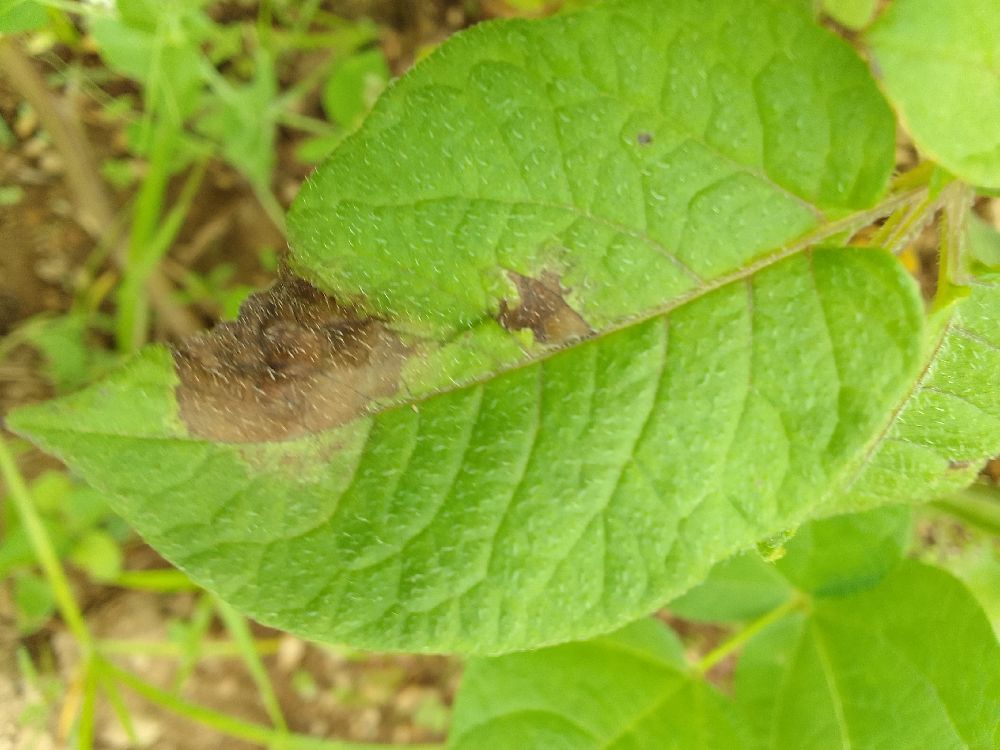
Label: Late blight